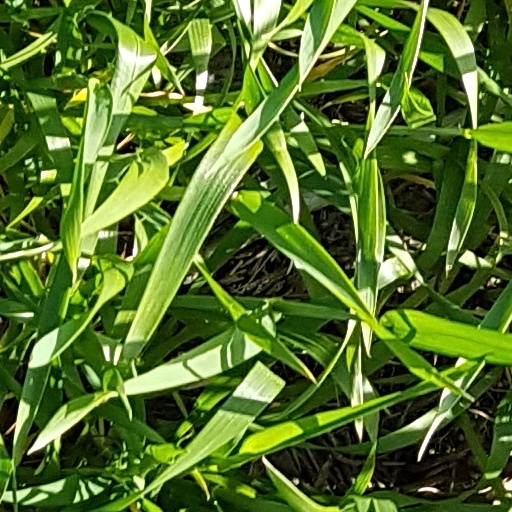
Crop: wheat